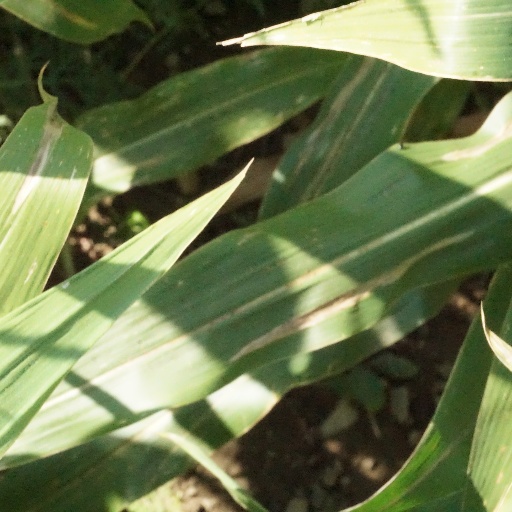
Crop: maize; corn